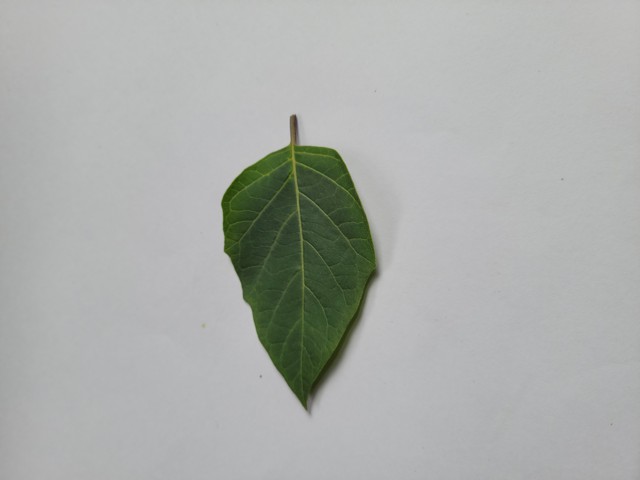
Plant: kalodhutura